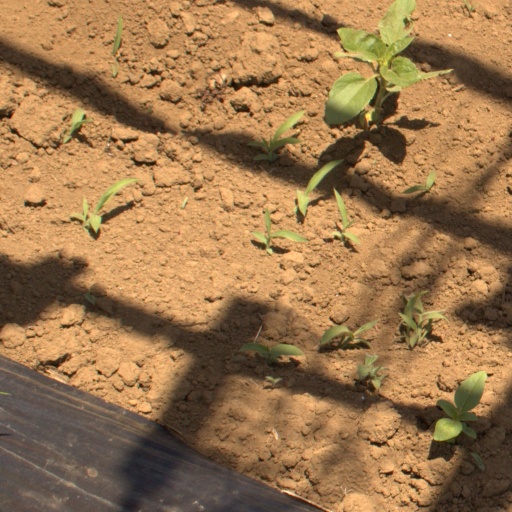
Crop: Jerusalem artichoke